Greek dances

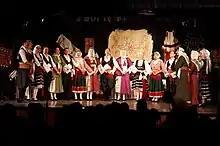
Dance group in Sydney performing dances of Aegean islands

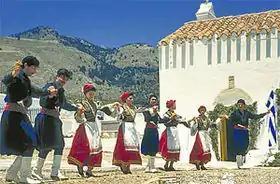
Cretan dancers

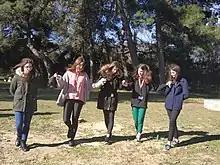
Pogonisios steps

Epirote dances are the most slow and heavy in all of Greece. Great balance is required in order to perform these dances.